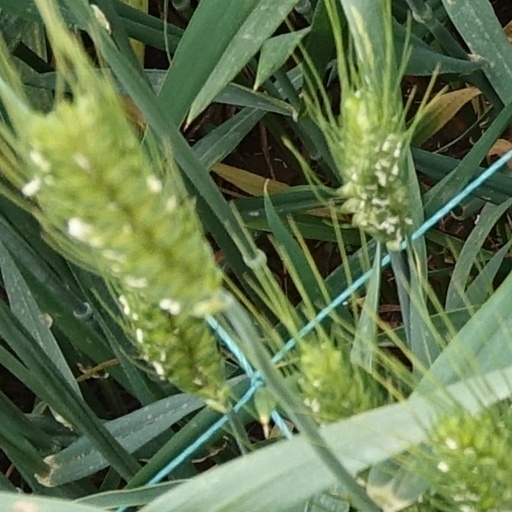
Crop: wheat